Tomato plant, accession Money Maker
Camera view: bottom (45 deg); turntable rotation: 30 degrees
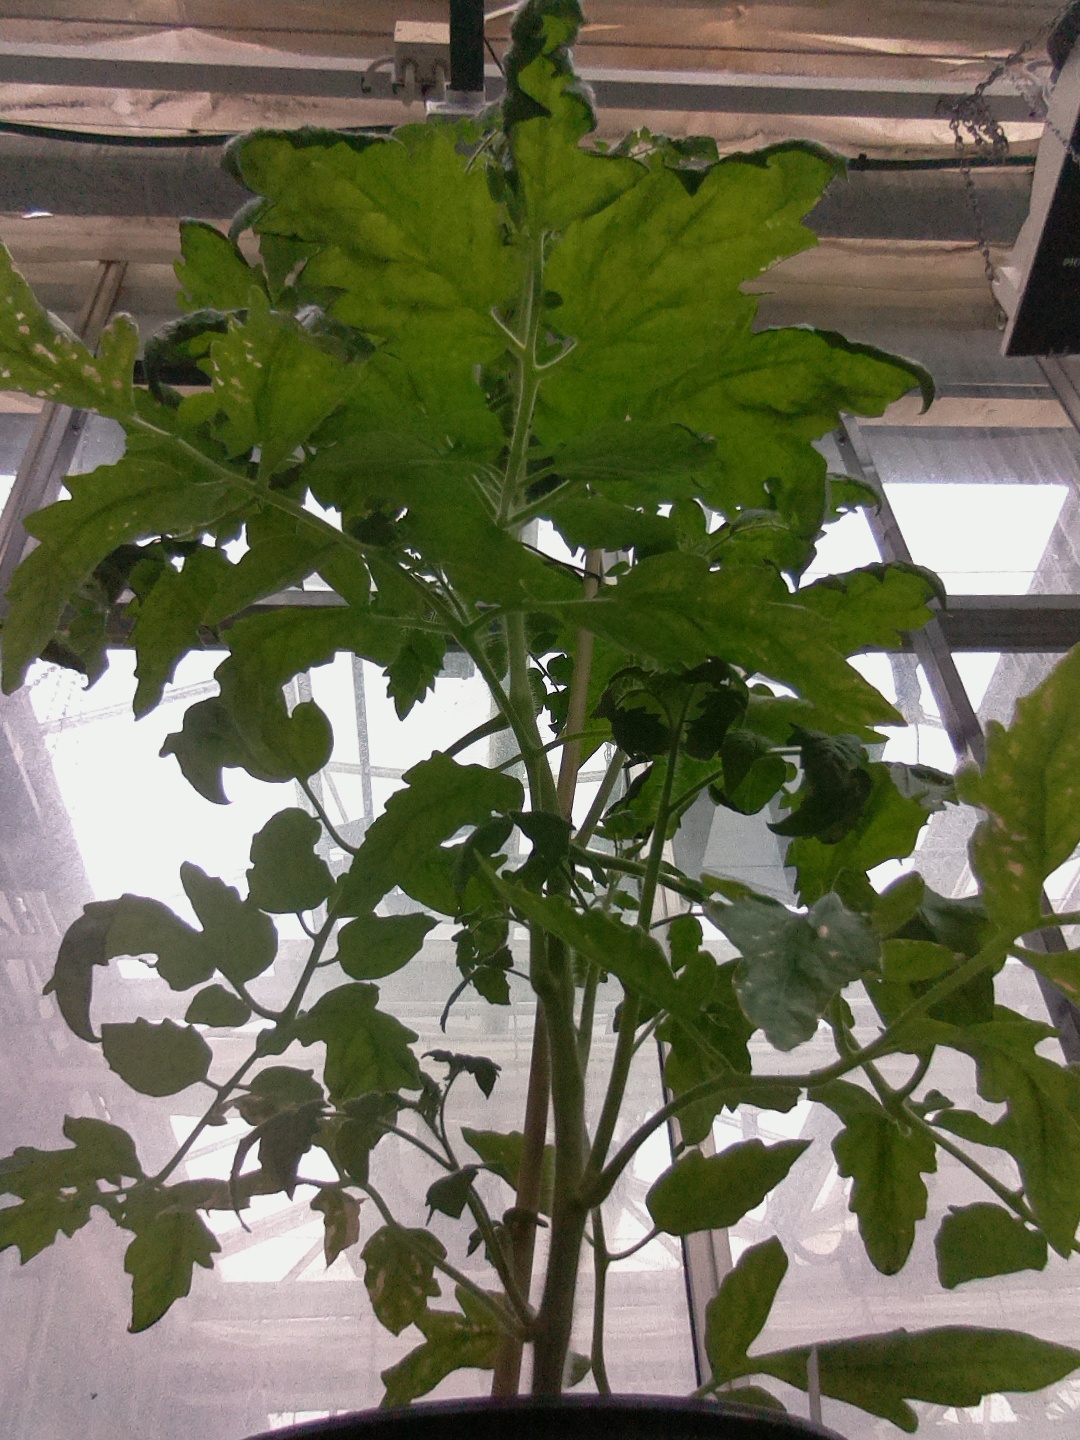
BBCH growth stage 27: 70%-80% Side shoots formed